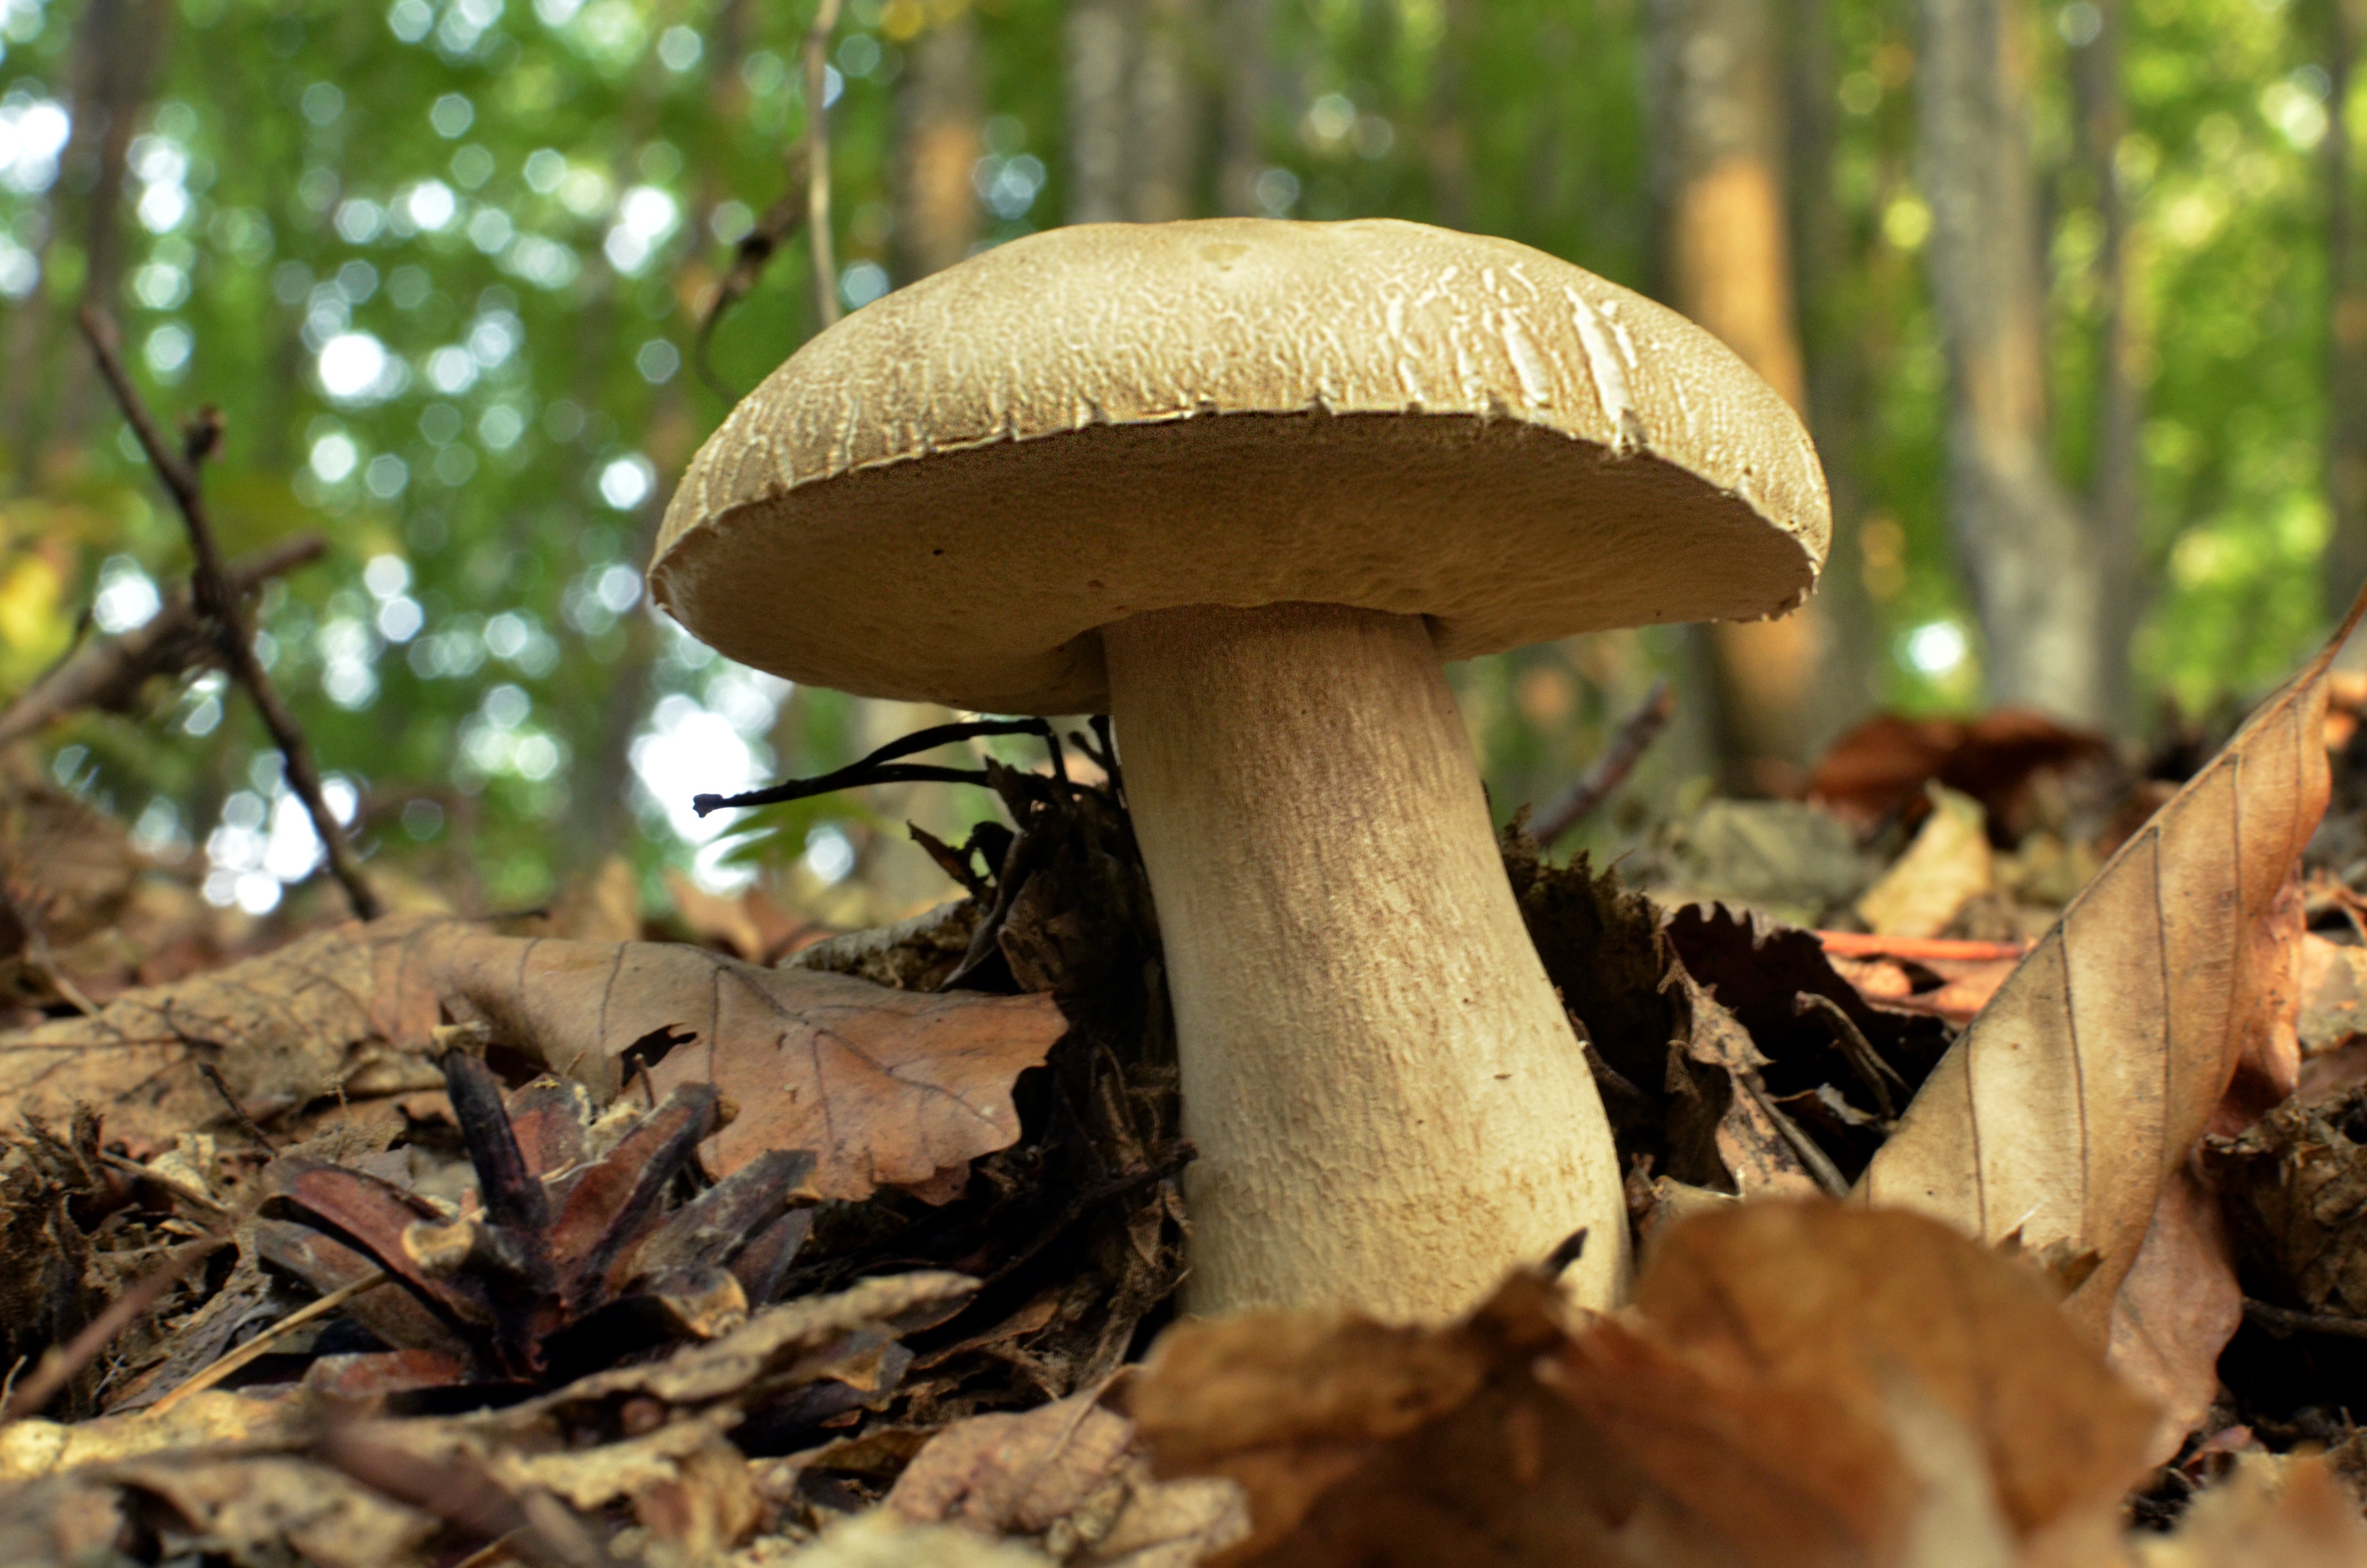
tree, nature, forest, trunk, walk, food, autumn, soil, botany, mushroom, fauna, sponge, close up, fungus, boletus, woodland, habitat, bolete, bulgaria, agaricus, matsutake, oyster mushroom, edible mushroom, stara planina, natural environment, medicinal mushroom, agaricomycetes, agaricaceae, champignon mushroom, penny bun